Charles L. Guy

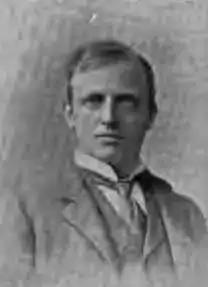
Charles L. Guy (1897)

Charles Lewis Guy (January 6, 1856 in New York City – July 21, 1930 in Washington, Litchfield County, Connecticut) was an American lawyer and politician from New York.